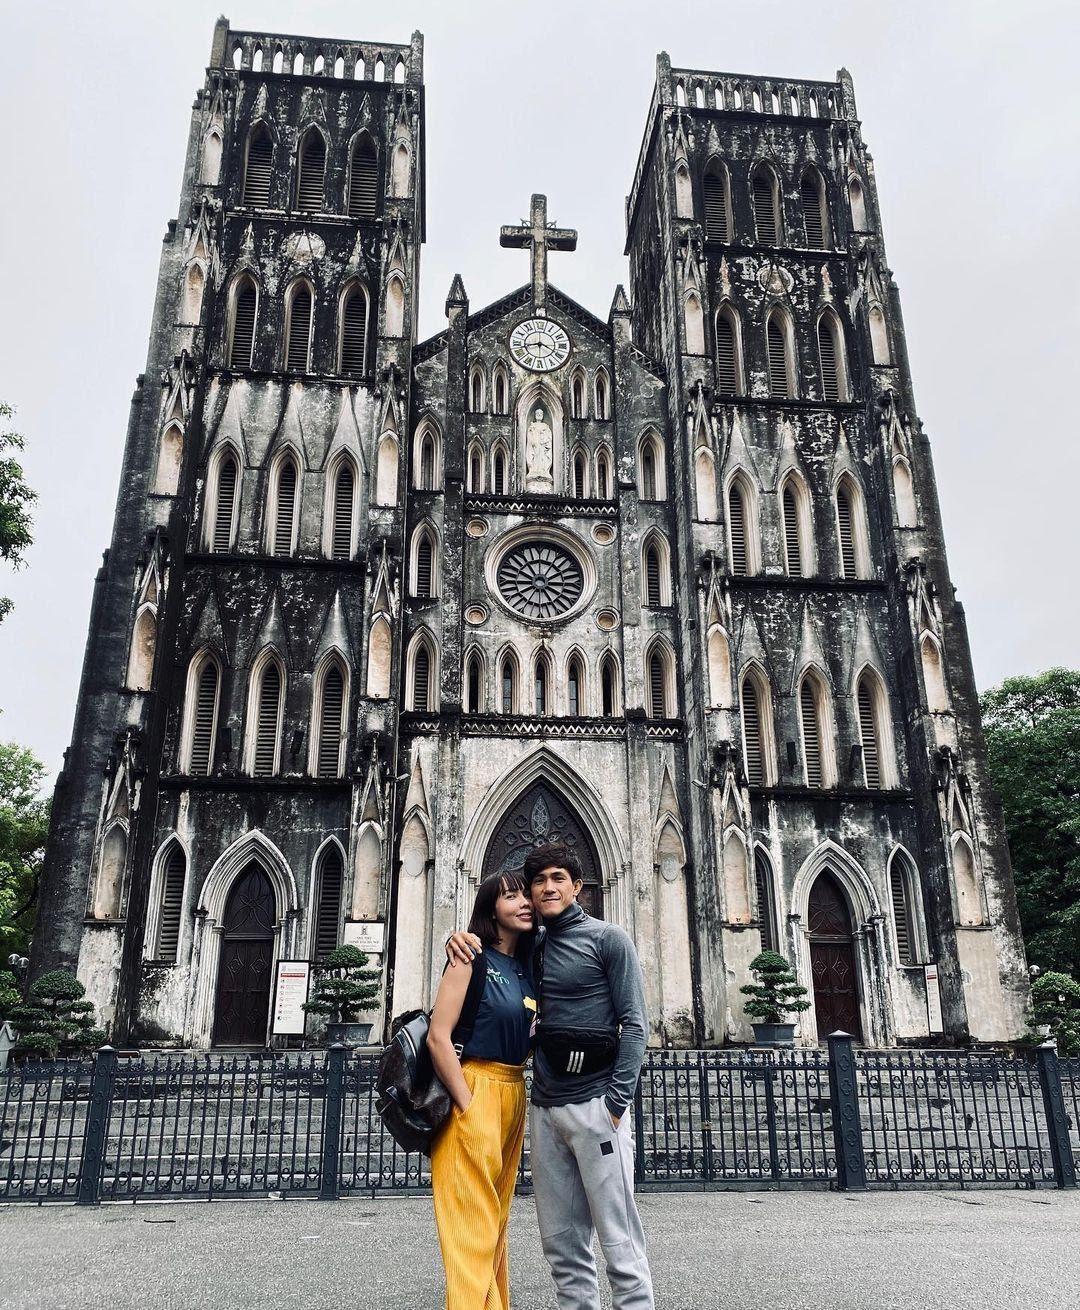
có hai người đang dựa đầu vào nhau để tạo dáng chụp hình trước nhà thờ